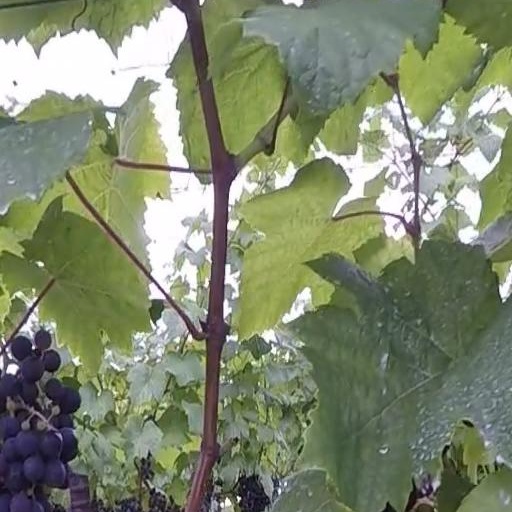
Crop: grape